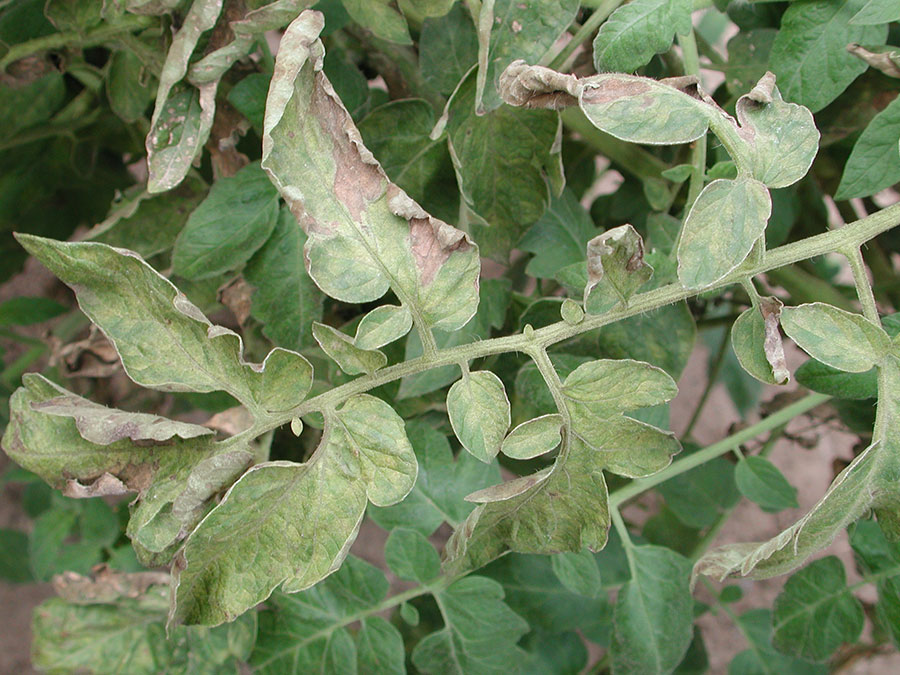
Labels: Tomato mold leaf, Tomato mold leaf, Tomato mold leaf, Tomato mold leaf, Tomato mold leaf, Tomato mold leaf, Tomato mold leaf, Tomato mold leaf, Tomato mold leaf